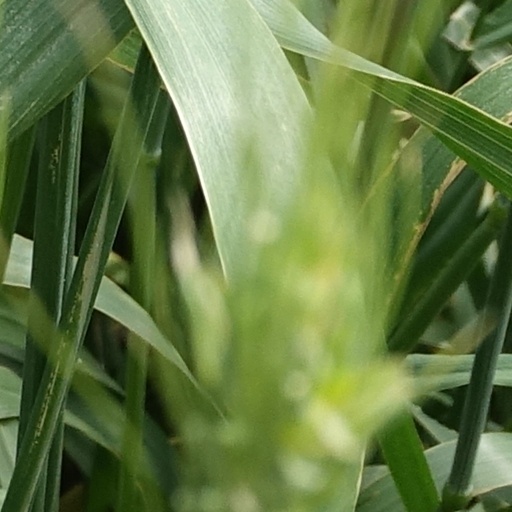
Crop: wheat